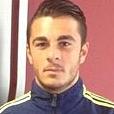
Age: 18